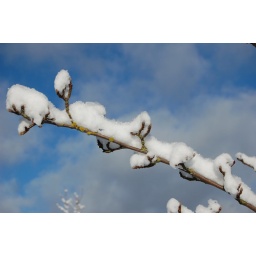
Snow with clear blue sky in the background